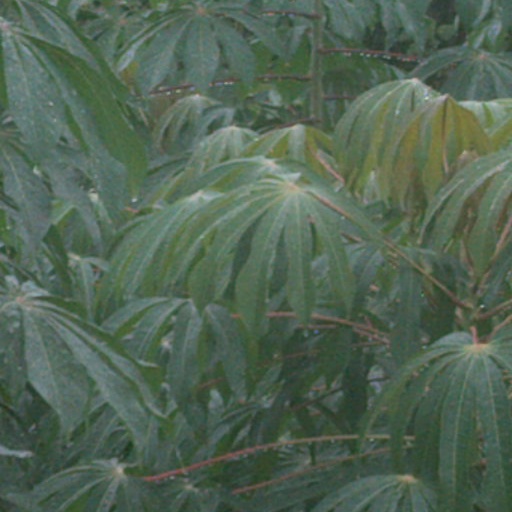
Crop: cassava